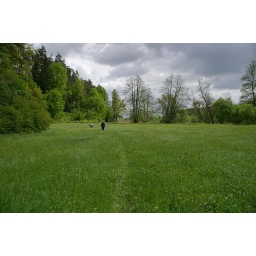
After the train bridge we lose the pathWalk near MichelfeldMichelfeld, Bayern, DeutschlandMay 2006